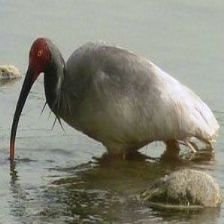
Species: ASIAN CRESTED IBIS
Scientific name: NIPPONIA NIPPON